Alice N' Chains

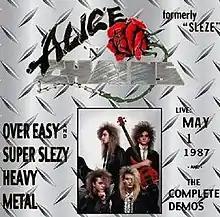
(Clockwise from top left)Nick Pollock, Johnny Bacolas,Layne Staley, James Bergstrom

Vocalist Layne Staley, guitarist Nick Pollock, bassist Johnny Bacolas, and drummer James Bergstrom began performing in what would become the last lineup of Sleze in 1986, when founding member Bacolas rejoined after a brief stint in another band called Ascendant and took up the bass slot for the first time; originally he played guitar. After his return, Bacolas says the band began to discuss changing their name to "Alice in Chains" due to a conversation he had with Russ Klatt, singer from Slaughterhouse Five: